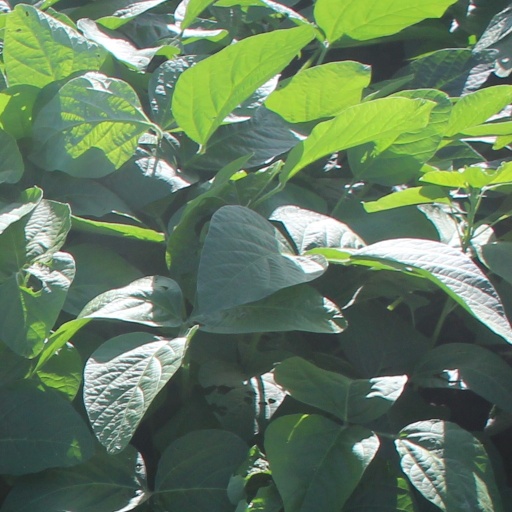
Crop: soybean